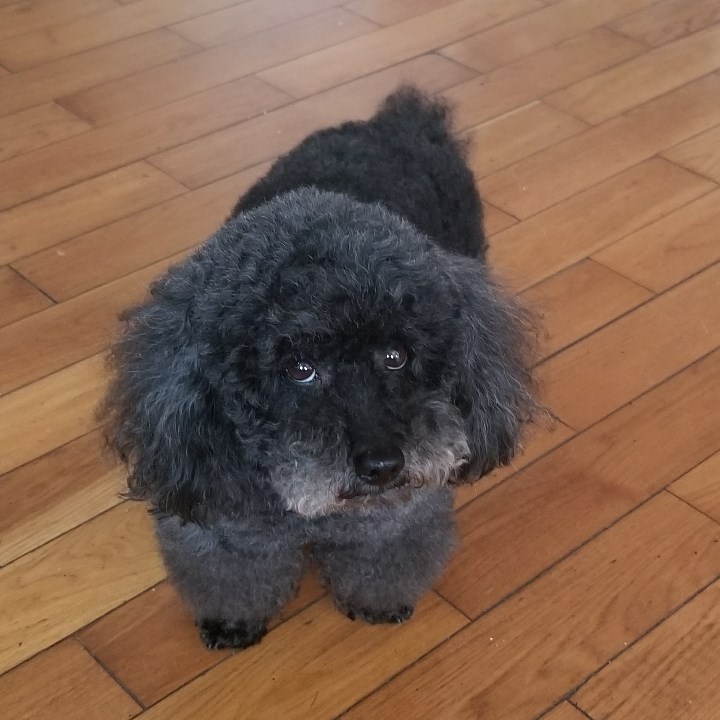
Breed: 7449-n000128-teddy